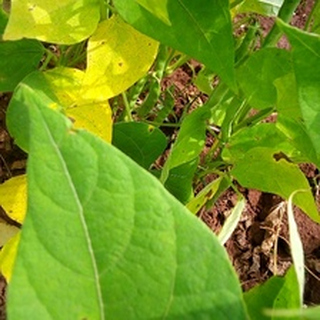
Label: healthy_bean